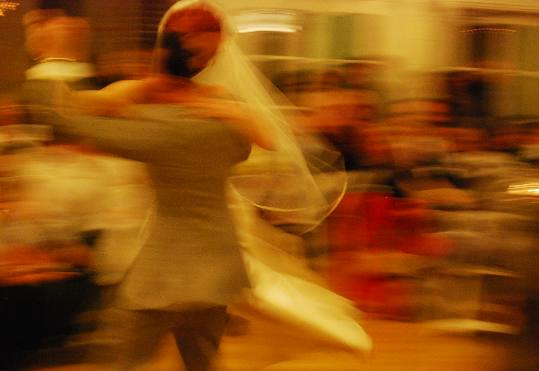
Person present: Yes